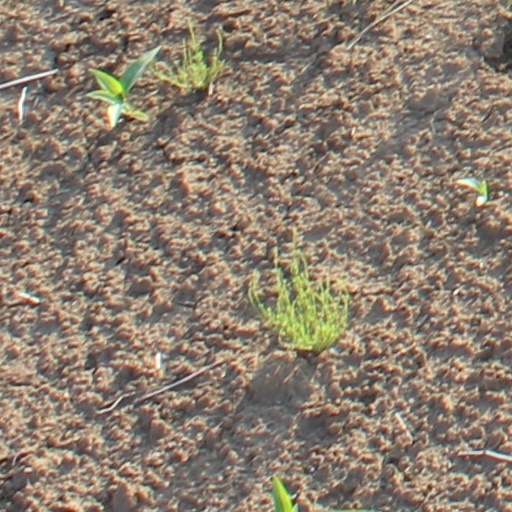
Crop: wheat